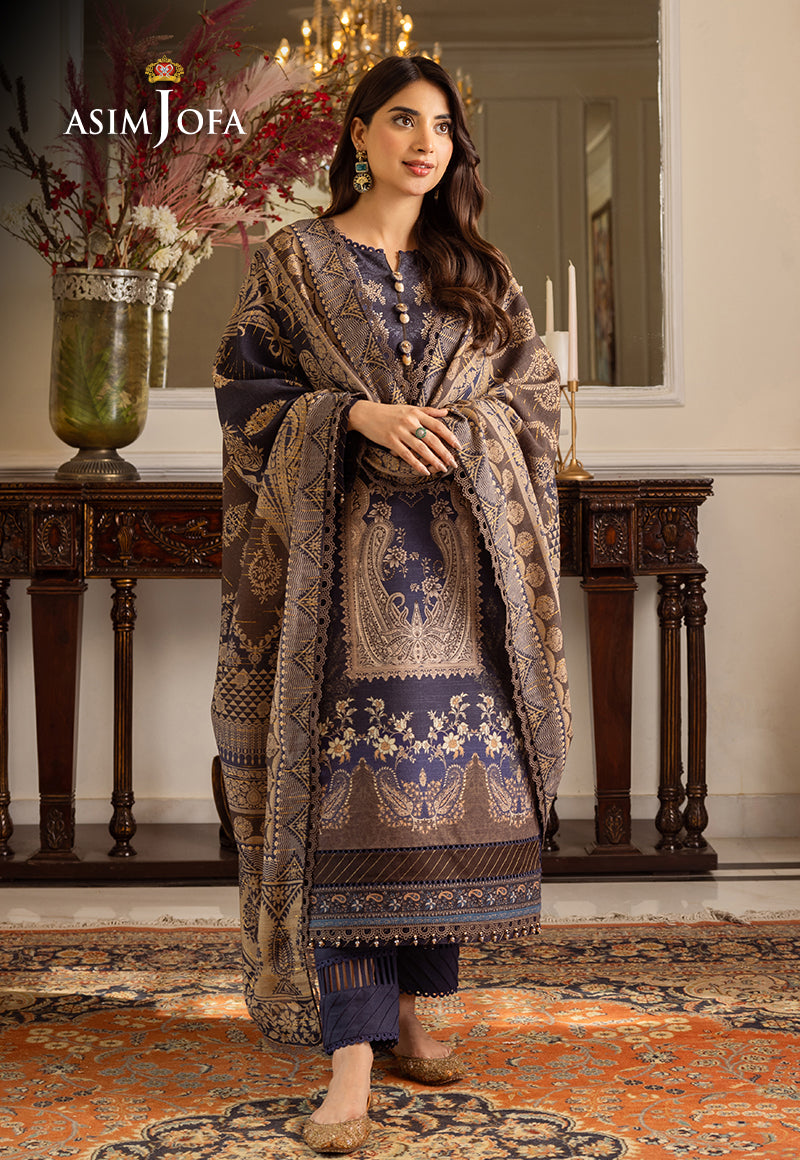
navy blue and brown embroidered dupatta